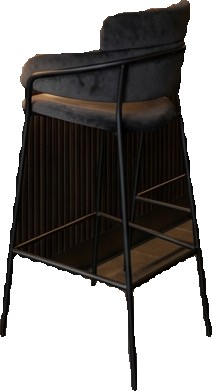
Surface category: chair